Land of the Loops

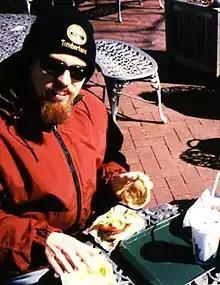
Alan Sutherland of Land of the Loops

Land of the Loops is the stage name of Alan Sutherland, a musician from Boston, Massachusetts, United States. He began recording in the early 1990s and continues to record today. His music is electronic, makes heavy use of samples and loops, and has an indie rock influence.